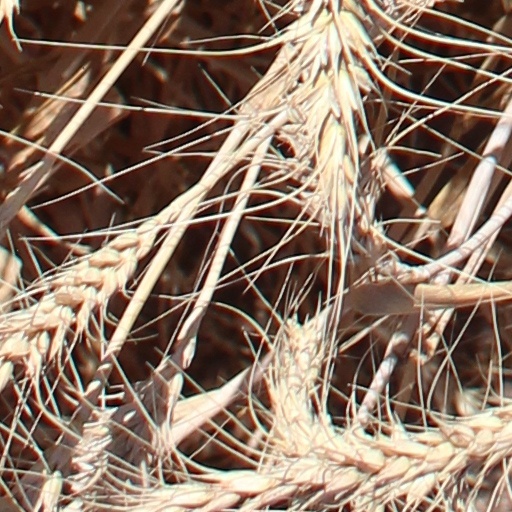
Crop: wheat